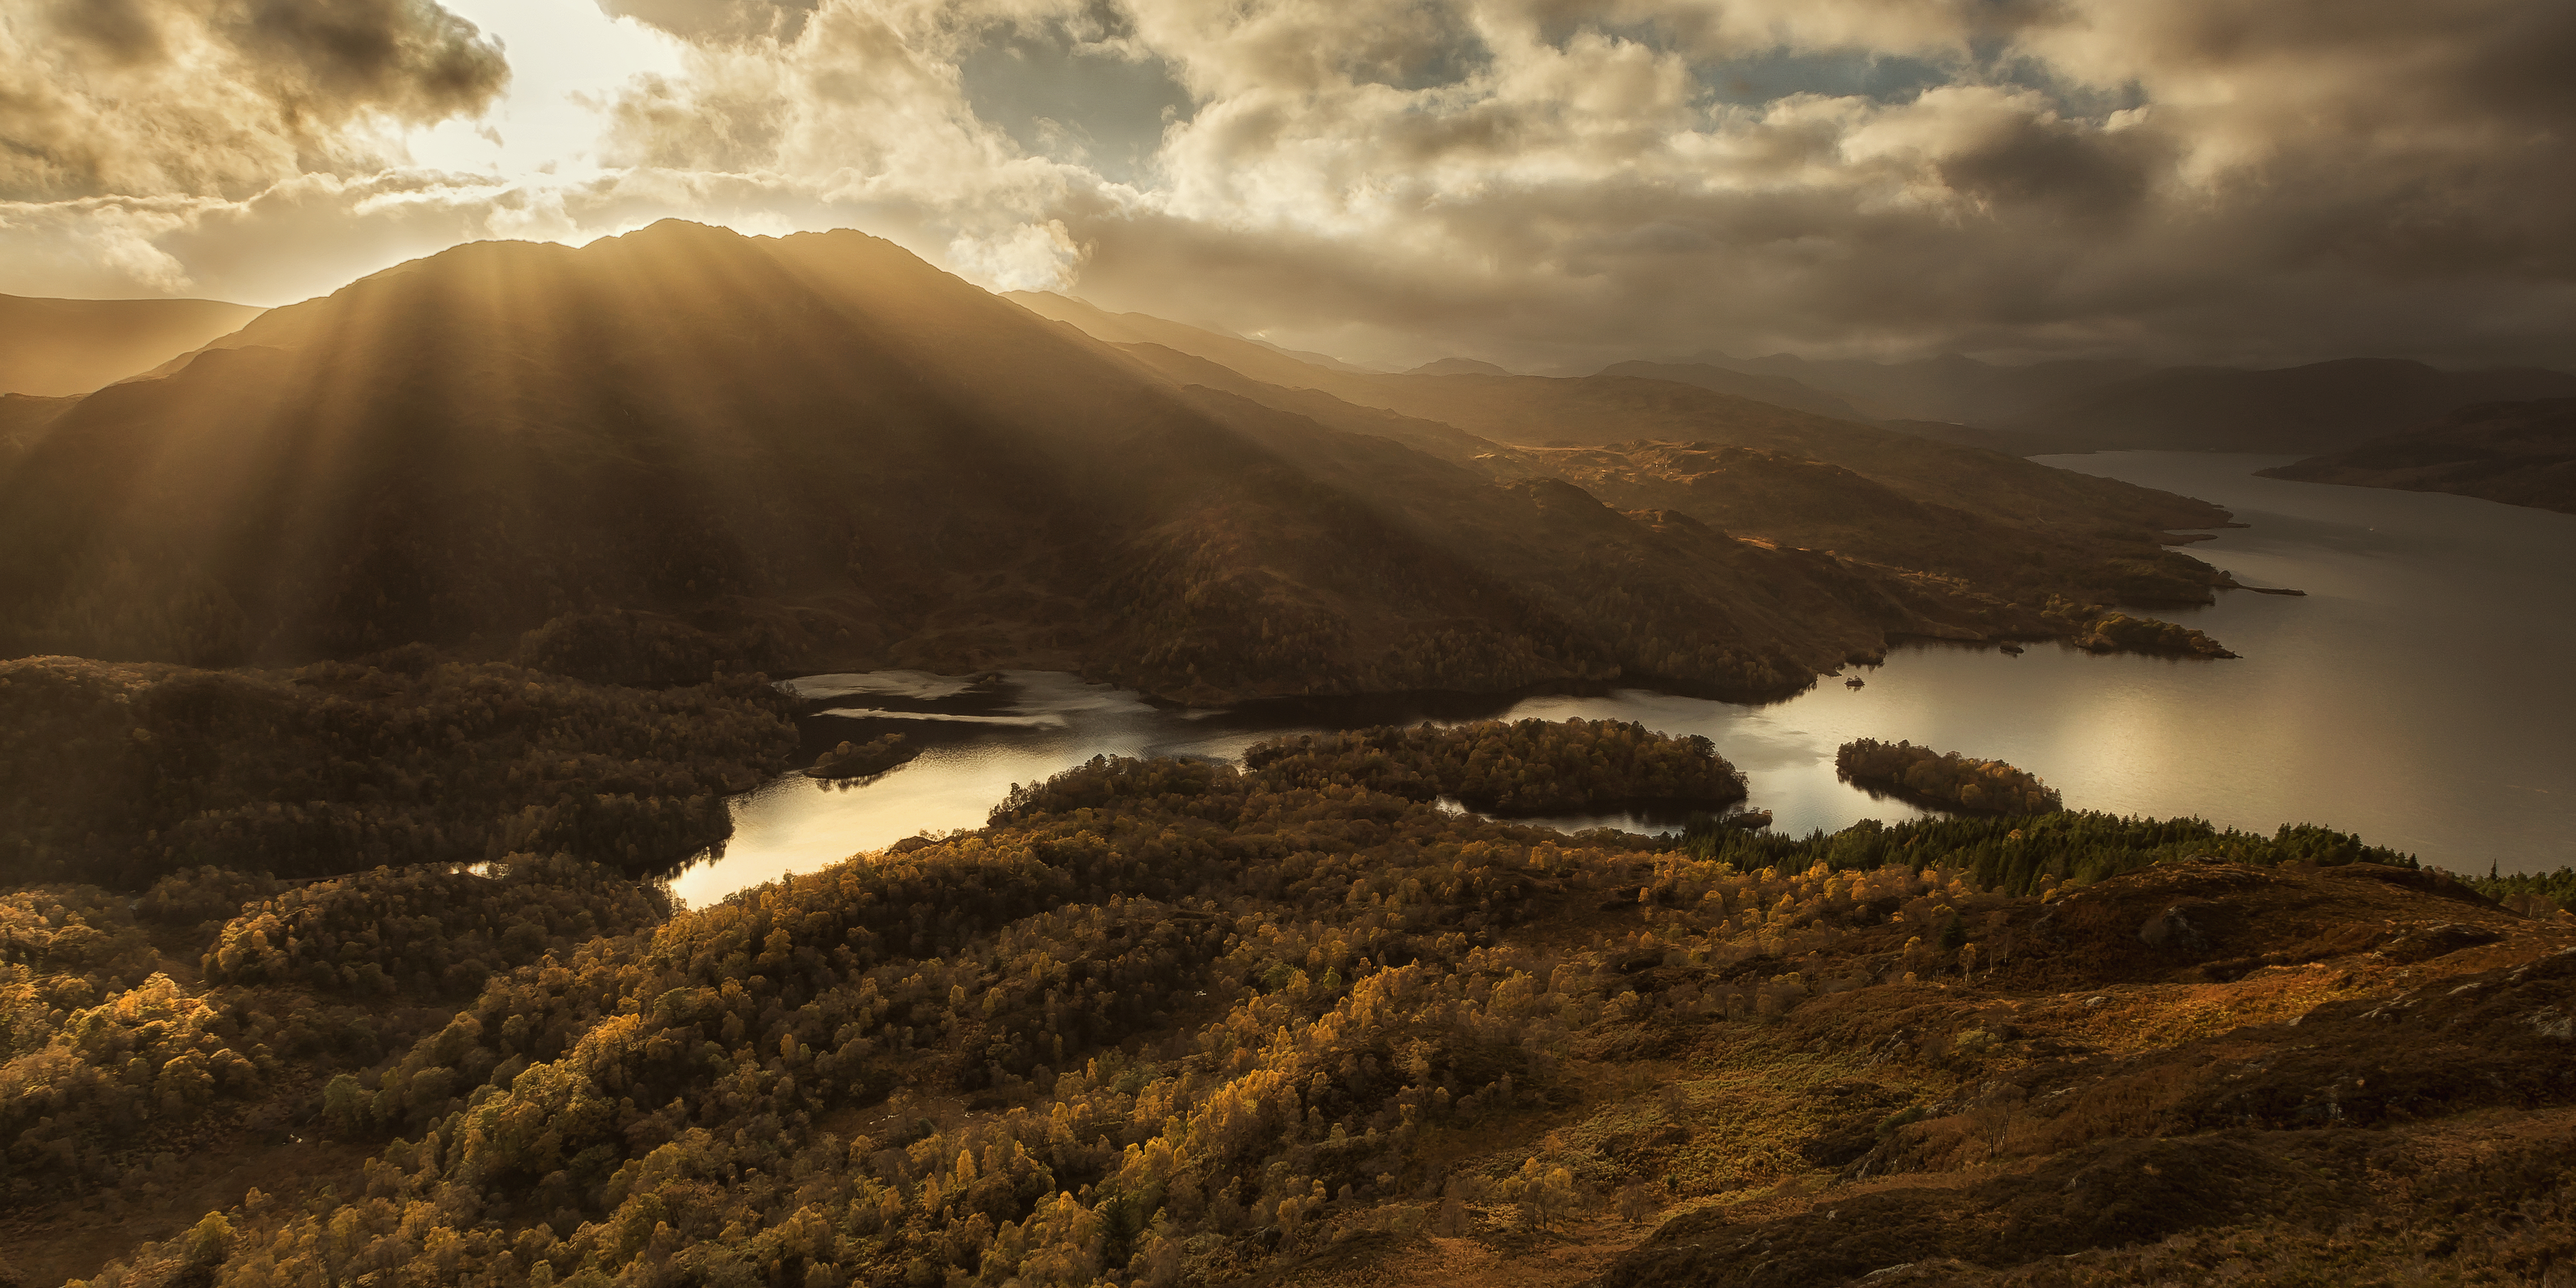
landscape, sea, coast, nature, rock, horizon, wilderness, mountain, cloud, sky, sun, sunrise, sunset, mist, sunlight, morning, hill, wave, lake, dawn, dusk, evening, reflection, weather, terrain, scotland, loch, trossachs, lochkatrine, benvenue, benaan, landform, meteorological phenomenon, geographical feature, atmospheric phenomenon, mountainous landforms